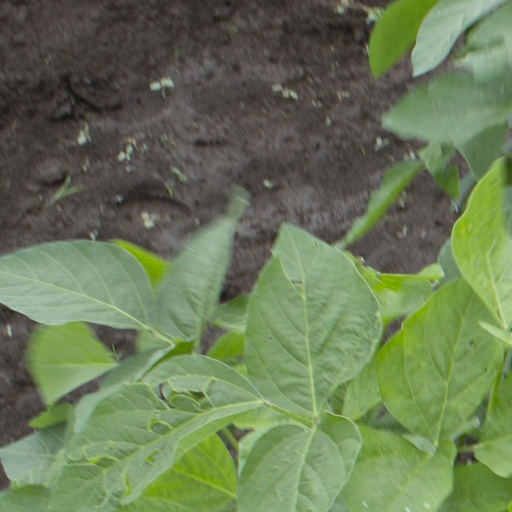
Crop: soybean